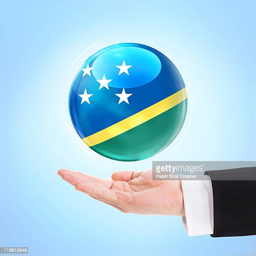
flag being supported by a hand